Carmen Beuchat

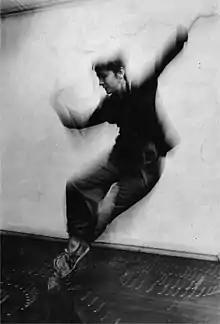

Carmen Luz Beuchat Leiva (born 27 December 1941) is a Chilean artist, choreographer, and dancer recognized for her development of postmodern dance in the United States during the 1960s and 1970s.